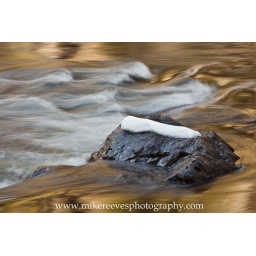
Reflected light from the cliffs reflected in to the river turned the water a nice shade of gold.